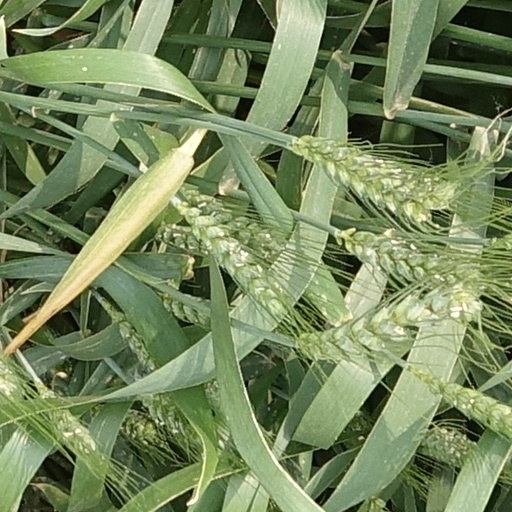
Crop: wheat